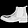
Label: Ankle boot